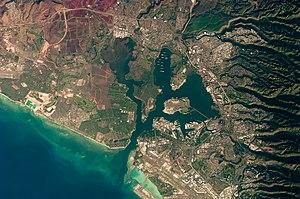
Pearl Harbor est une baie peu profonde située sur l'île d'Oahu, dans l'État américain d'Hawaï, à l'ouest d'Honolulu. Pearl Harbor était jadis considérée comme la résidence de la déesse requin Ka'ahupahau, et de son frère Kahi'uka.
Un port naturel est une échancrure dans un littoral comme une anse, une baie, un estuaire, un fjord, etc. permettant d'y faire accoster et d'y abriter des embarcations. Le tirant d'eau et les dimensions du port naturel permettant les manœuvres détermineront le gabarit des embarcations pouvant l'utiliser.